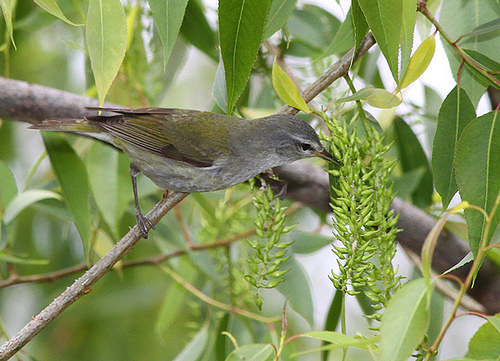
the bird has a small eyering as well as skinny brown tarsus.
a bird with a gray belly and head, and olive wings and rectrices.
the bird is grey with a green wing and long brown beak with black eyes.
a small bird with black and gray long pointed bill, gray feet and white nape.
this bird has a grey head, nape, and side with yellow and brown color on its coverts.
this small gray bird has green wings and tail and a pointed beak.
this is a grey bird with a long, pointed bill, light grey eyebrow and mottled breast and has green wings.
this bird is grey with green and has a long, pointy beak.
this bird is grey, with greenish hues both on its coverts and secondary wings.
a small bird with a grey belly and a short beak.
Species: Tennessee Warbler